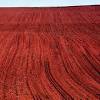
Soil type: Red soil